Beeching cuts

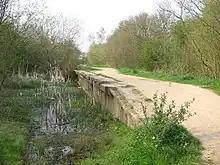
The remains of Rugby Central Station on the former Great Central Railway

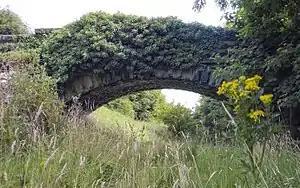
An abandoned stone bridge spans the route of the Otley and Ilkley Joint Railway through Otley, which was closed in 1965.

After this period, "residual" Beeching closures took place: Bridport to Maiden Newton in 1975, Alston to Haltwhistle in 1976, and Woodside to Selsdon in 1983.